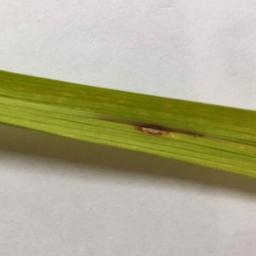
Label: Rice___Leaf_Blast